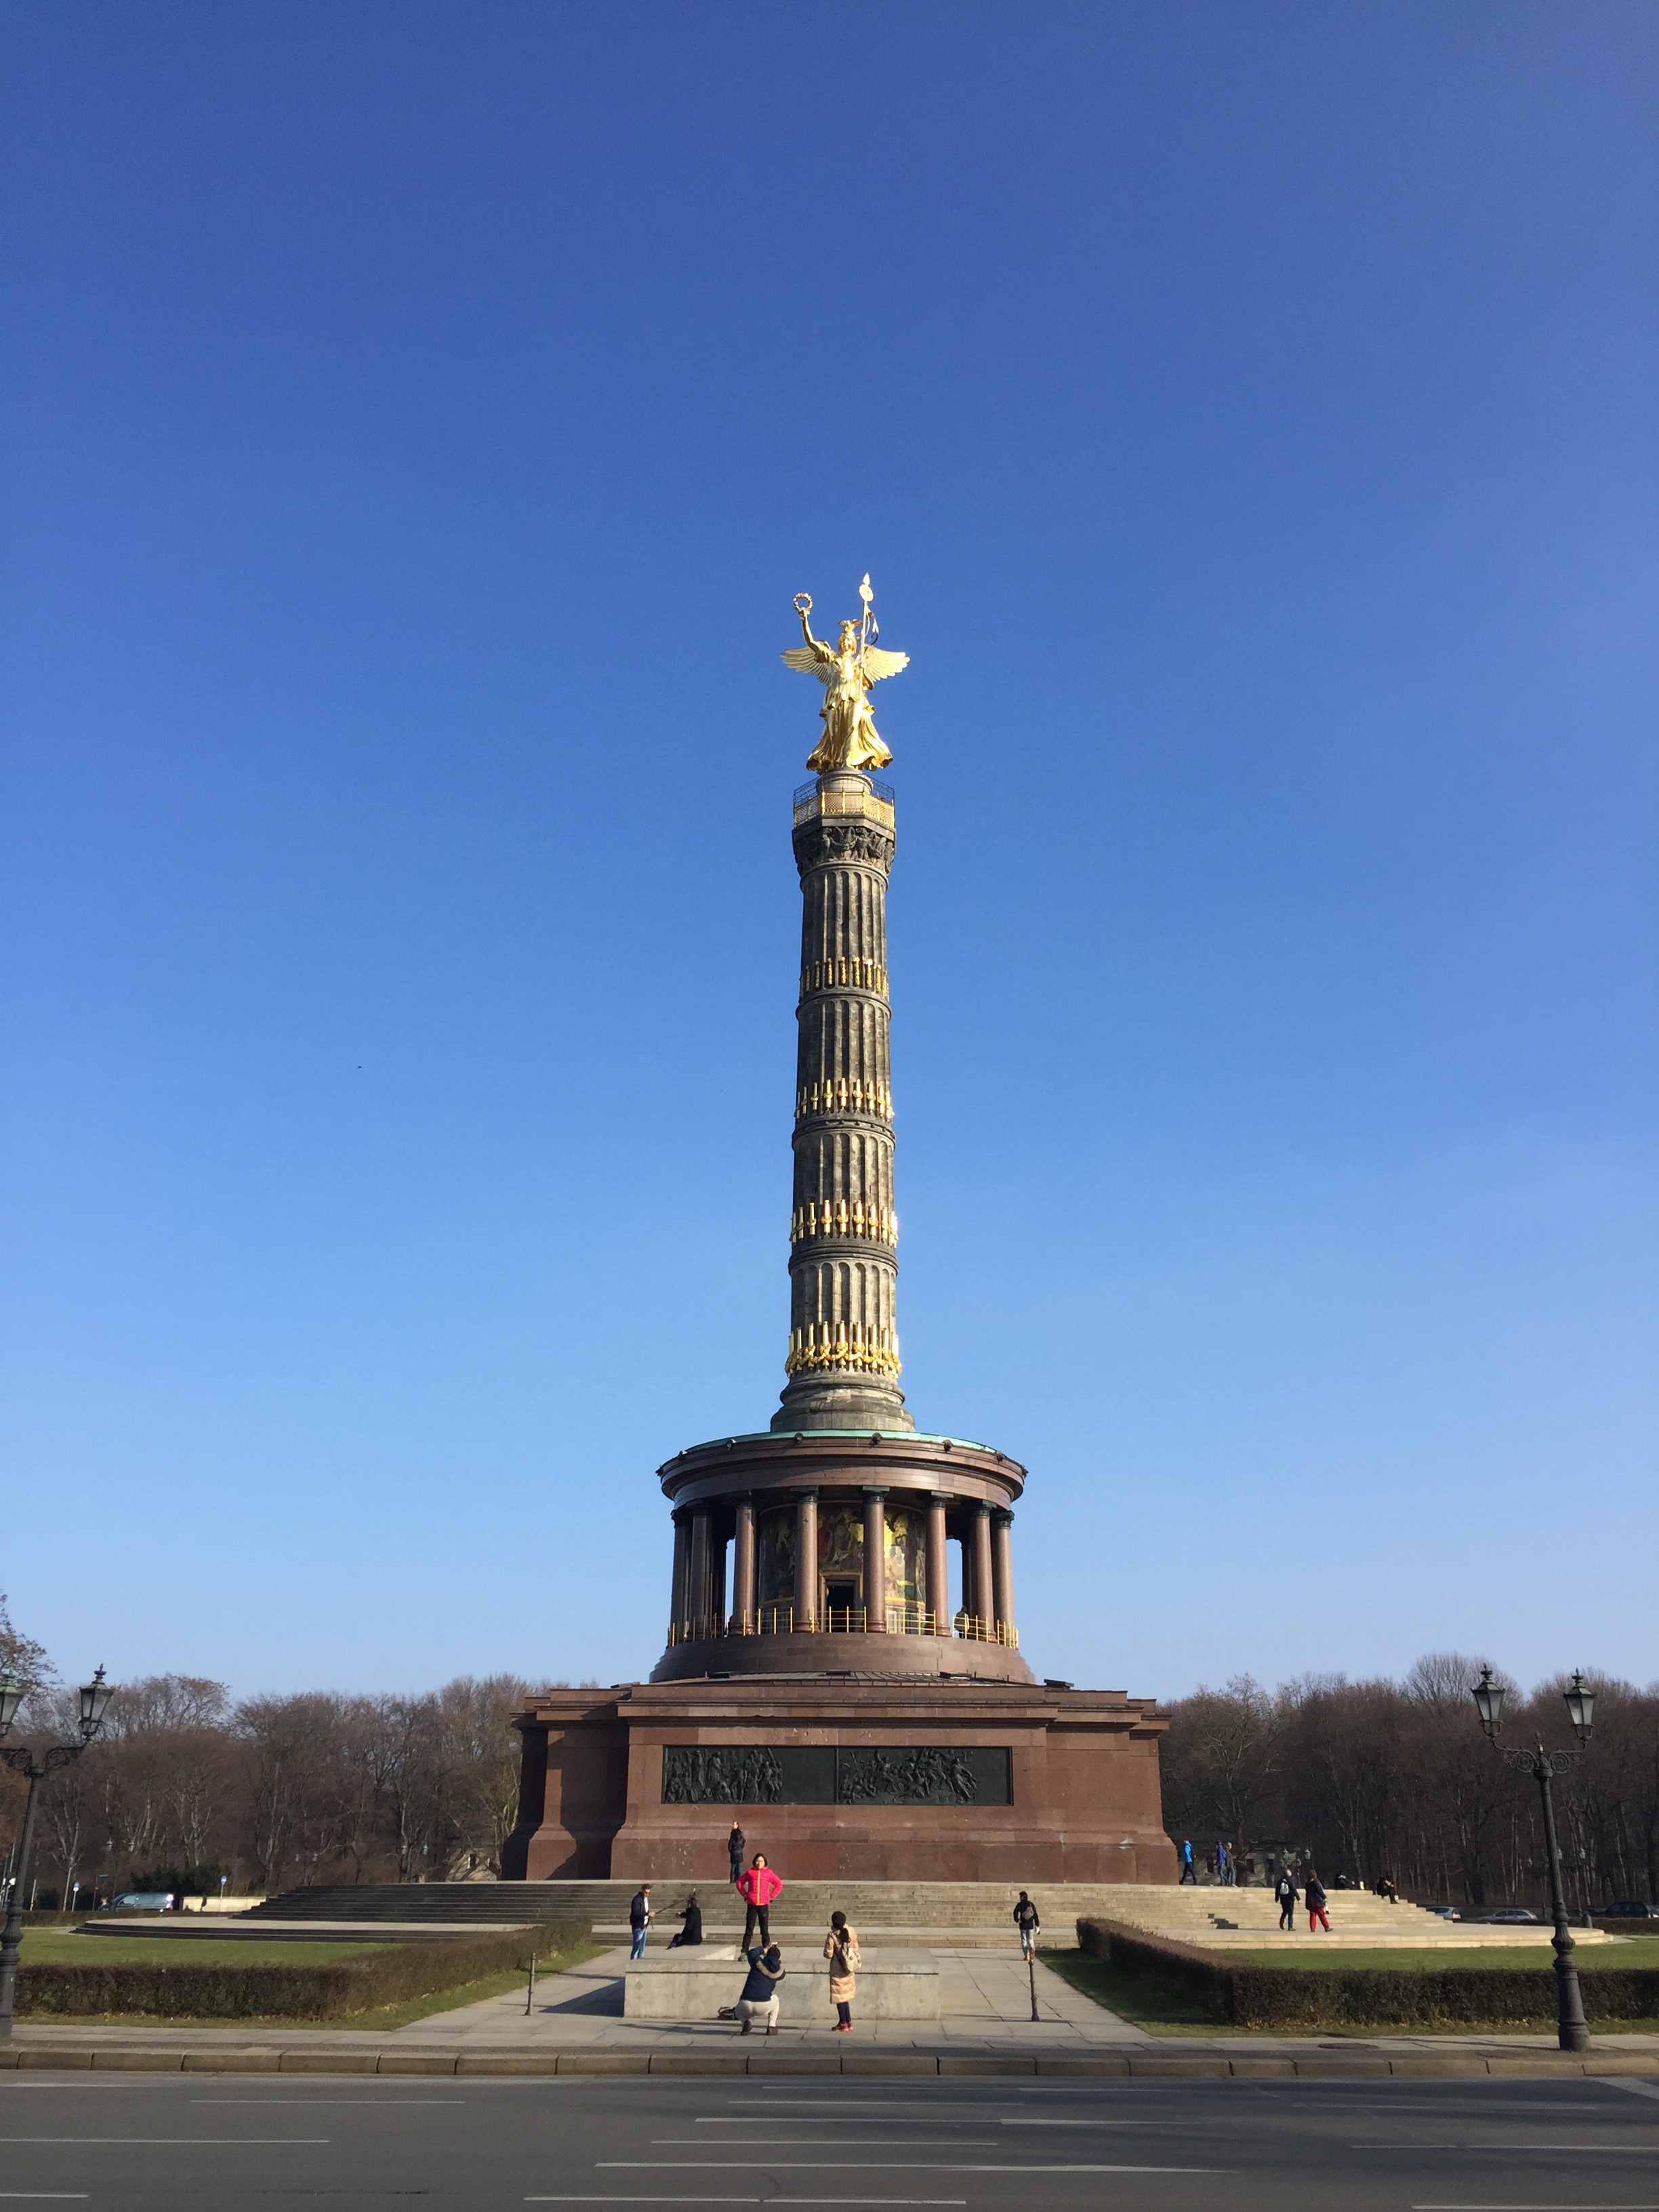
monument, statue, tower, landmark, bell tower, places of interest, capital, memorial, steeple, berlin, tourist attraction, siegess ule, gold else, big star